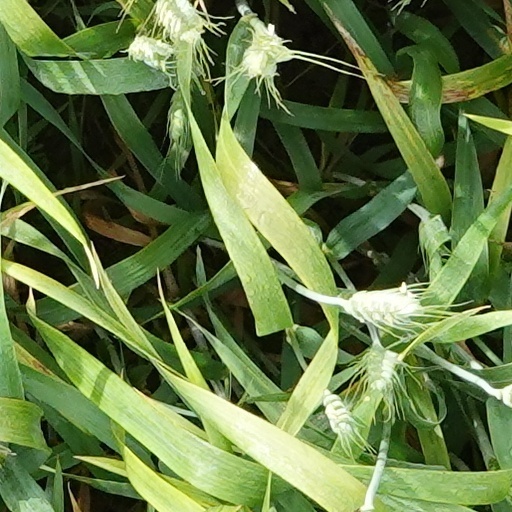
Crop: wheat